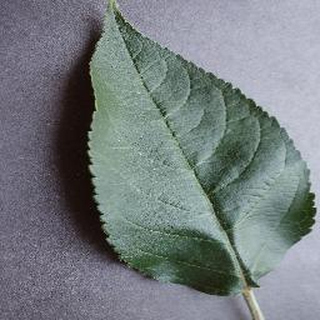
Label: healthy_apple